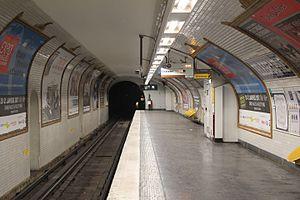
Cet article constitue la liste des stations du métro de Paris ayant une configuration particulière, en considérant qu'une station classique est souterraine, a des quais dont la longueur correspond à celle des rames en circulation et possède deux quais encadrant deux voies, le tout sous un plafond voûté. Ces critères sont globaux ; si une particularité est propre à une ligne mais se retrouve dans toutes ses stations, celles-ci peuvent être considérées comme classique, avec mention de ladite particularité. Ne sont en revanche pas prises en compte les particularités dans la décoration, recensées dans l'article « Aménagement des stations du métro de Paris ».
Télégraphe est une station de la ligne 11 du métro de Paris, située à la limite des 19ᵉ et 20ᵉ arrondissements de Paris.